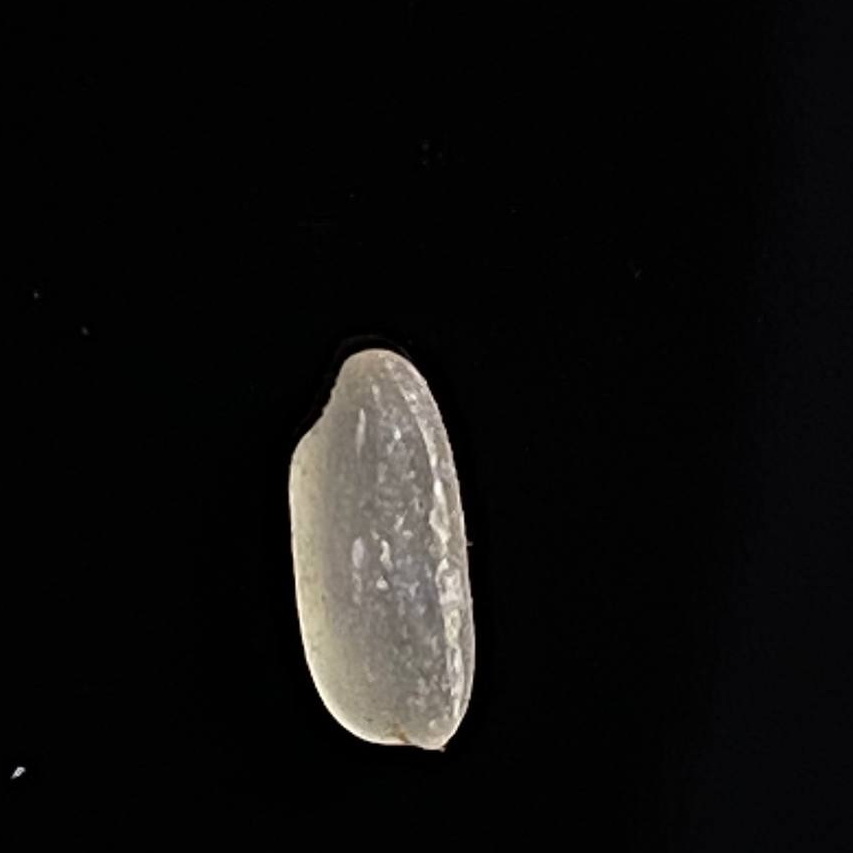
Rice variety: Gutisharna